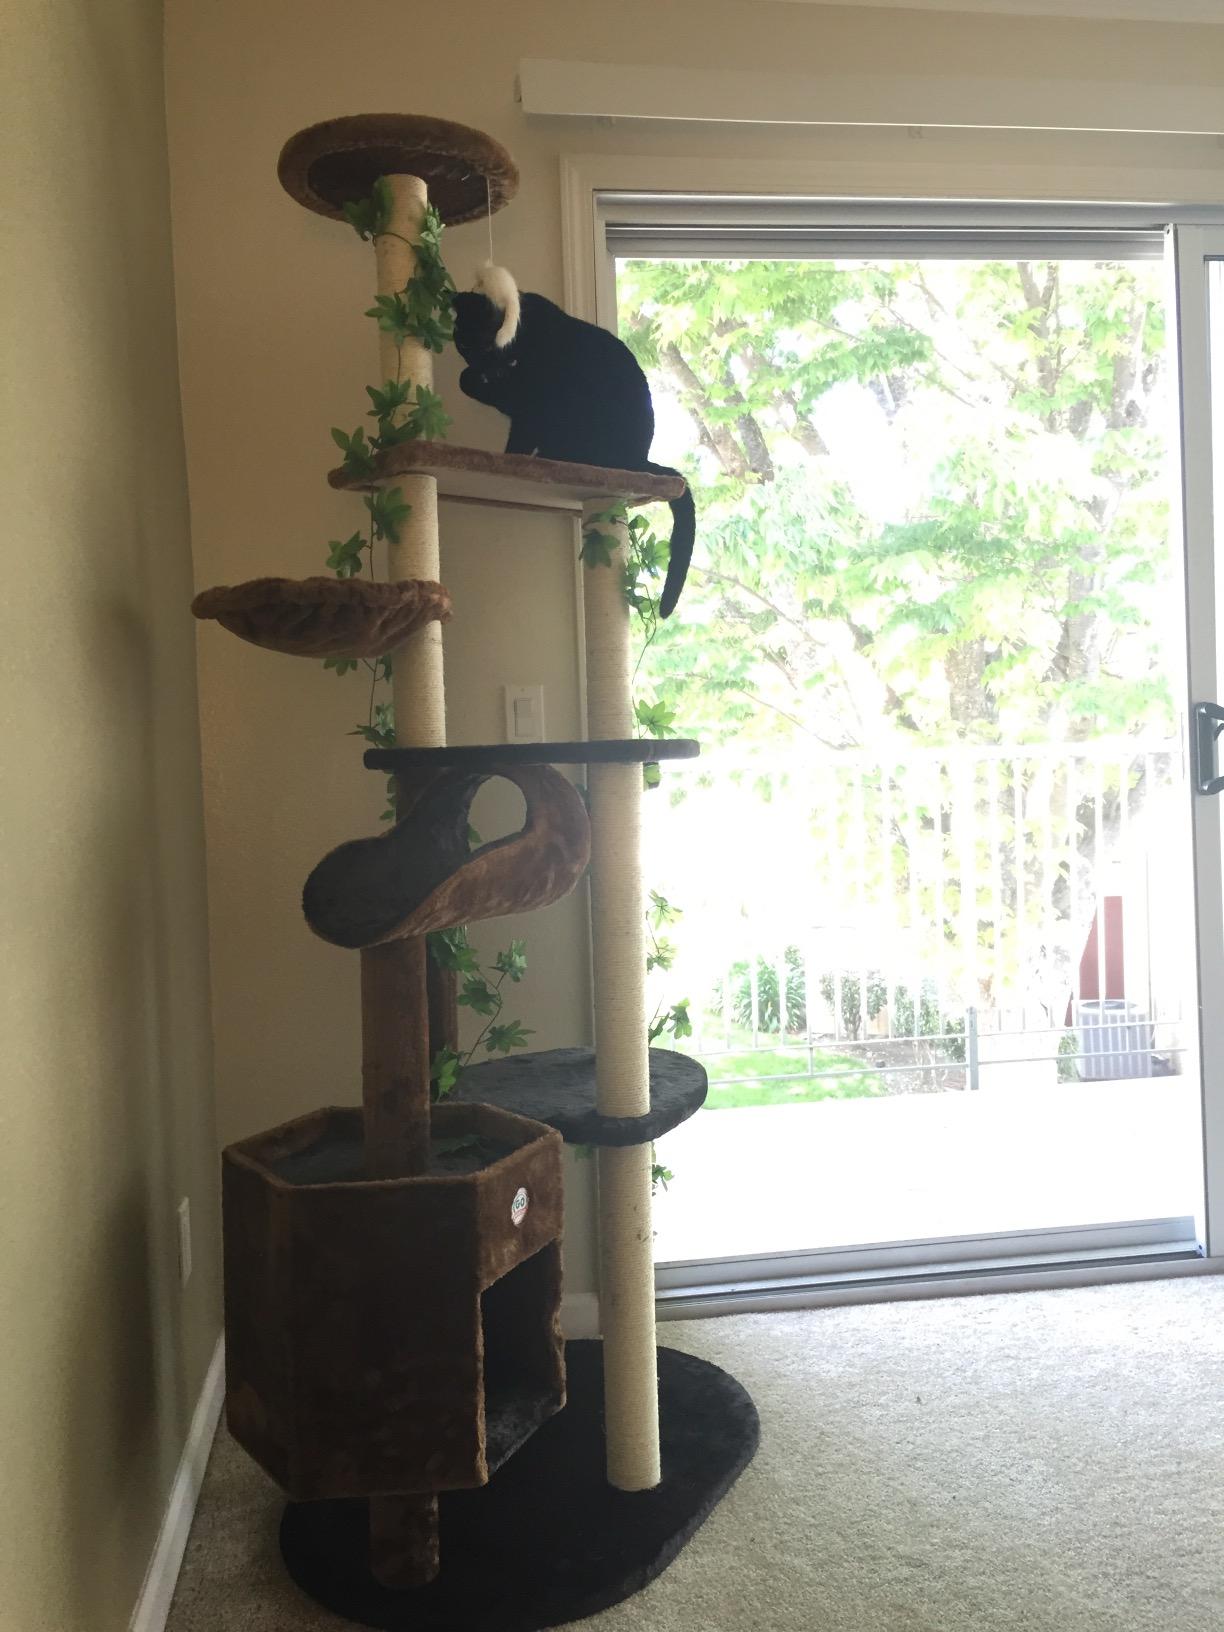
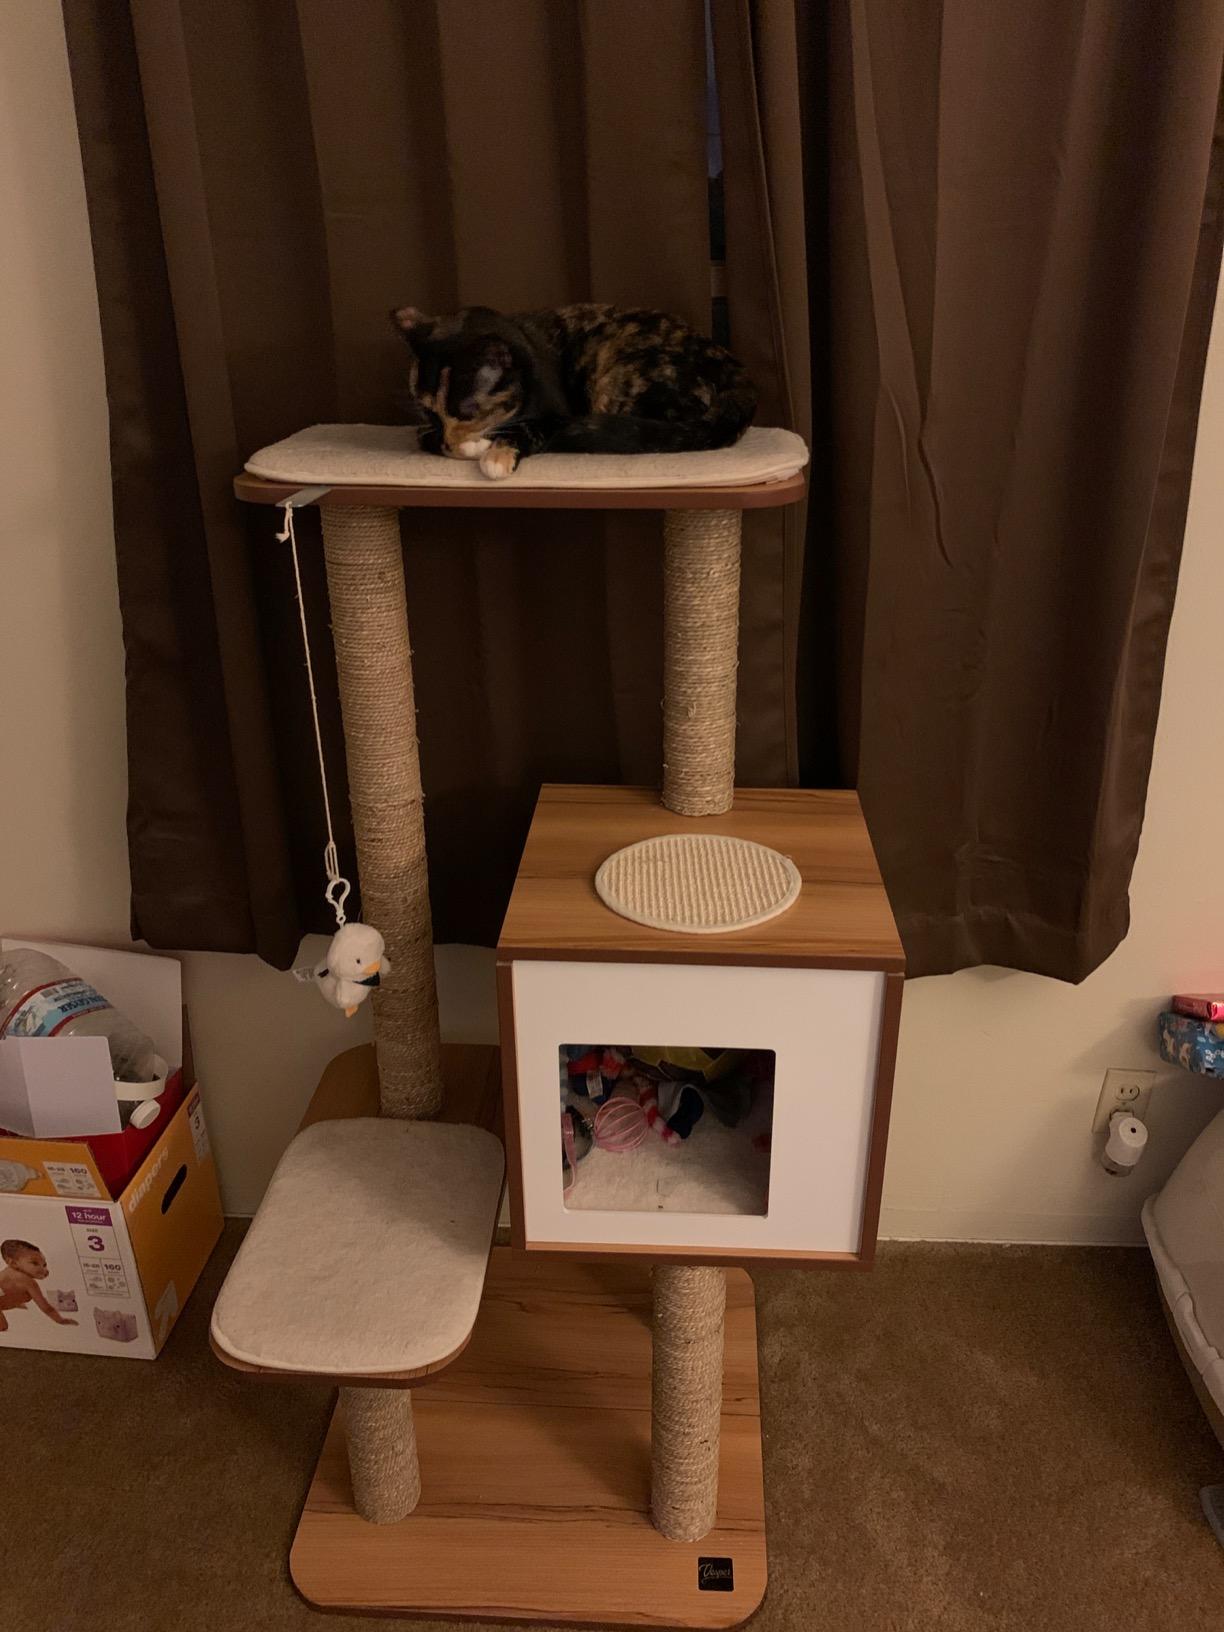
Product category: items_cat tree
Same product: no